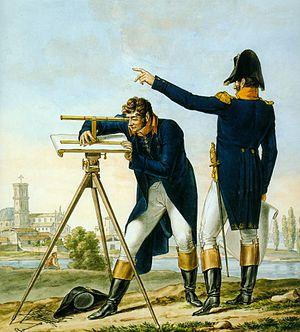
Part of a series chronicling the uniforms of Napoleon's Grande Armée.